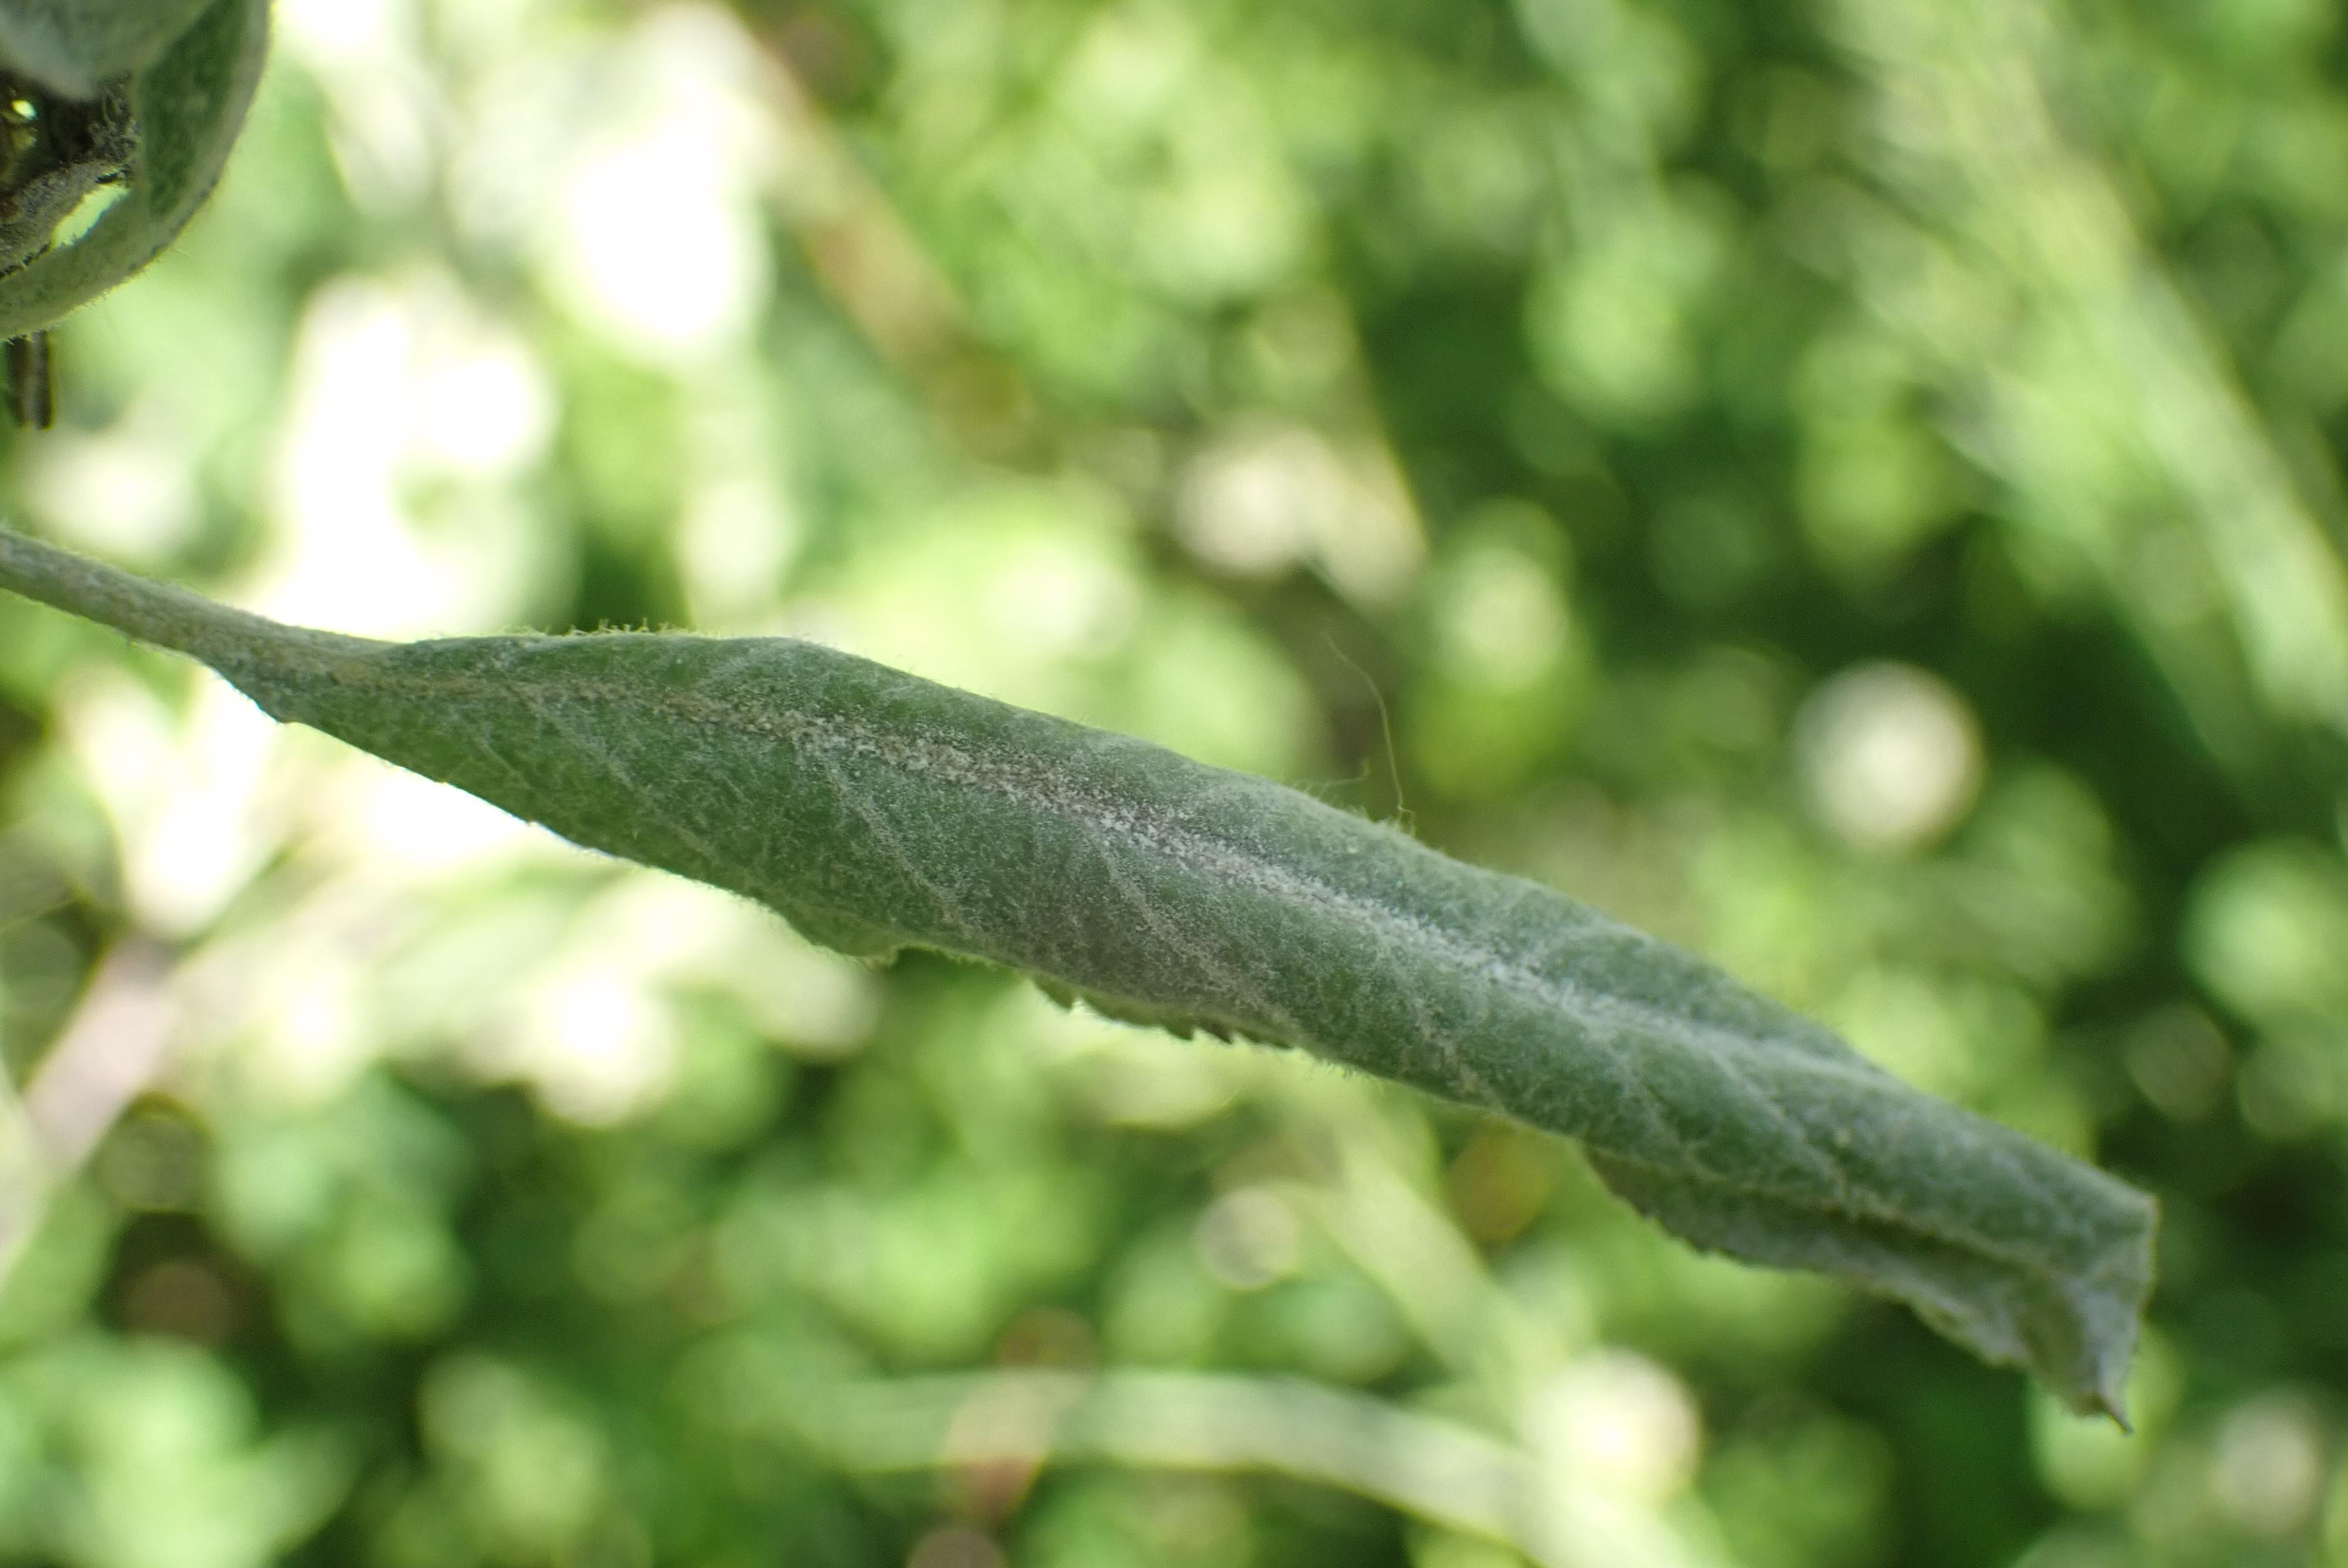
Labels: powdery_mildew